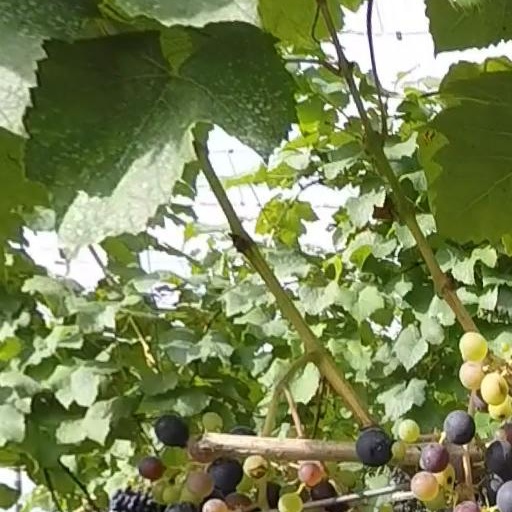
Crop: grape